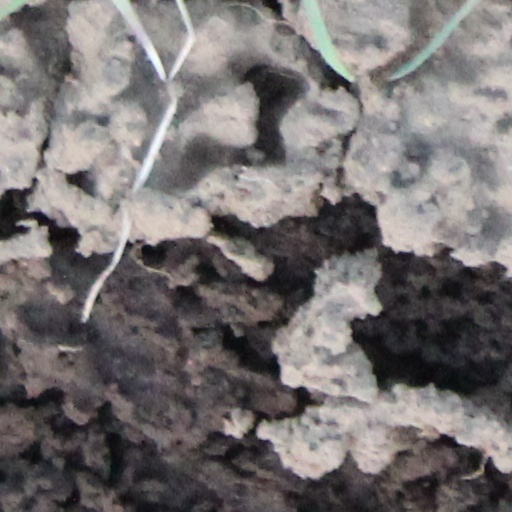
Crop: wheat